Curt Boettcher

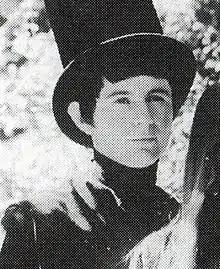
Boettcher in the 1960s

Curtis Roy Boettcher (January 7, 1944 – June 14, 1987), sometimes credited as Curt Boetcher or Curt Becher, was an American singer, songwriter, arranger, musician, and record producer from Wisconsin. He was a pivotal figure in what is now termed "sunshine pop", working with the Association, the Millennium, Sagittarius, Paul Revere and the Raiders, Tommy Roe, Bobby Jameson, Elton John, Gene Clark, Emitt Rhodes, Tandyn Almer, the Beach Boys, and others.